Vadym Kholodenko

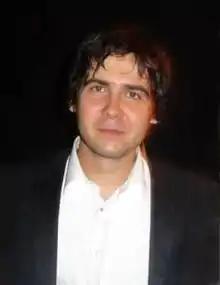

Vadym Tymurovych Kholodenko (born 4 September 1986) is a Ukrainian pianist who won the gold medal at the Fourteenth Van Cliburn International Piano Competition.